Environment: real
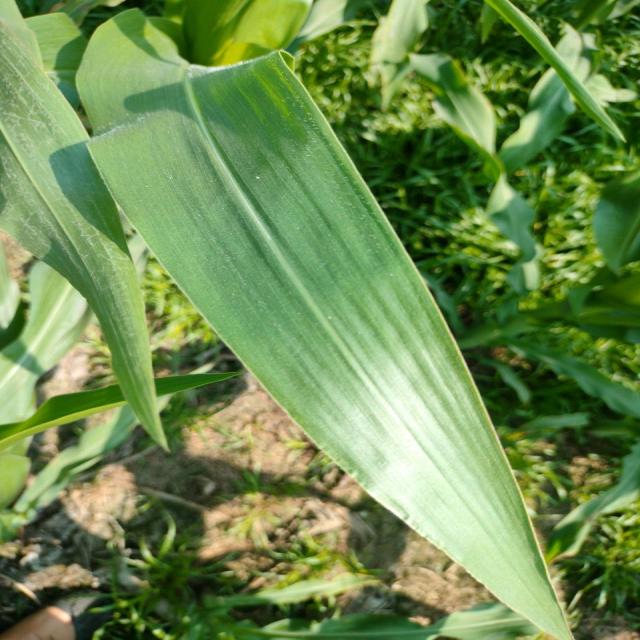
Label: healthy